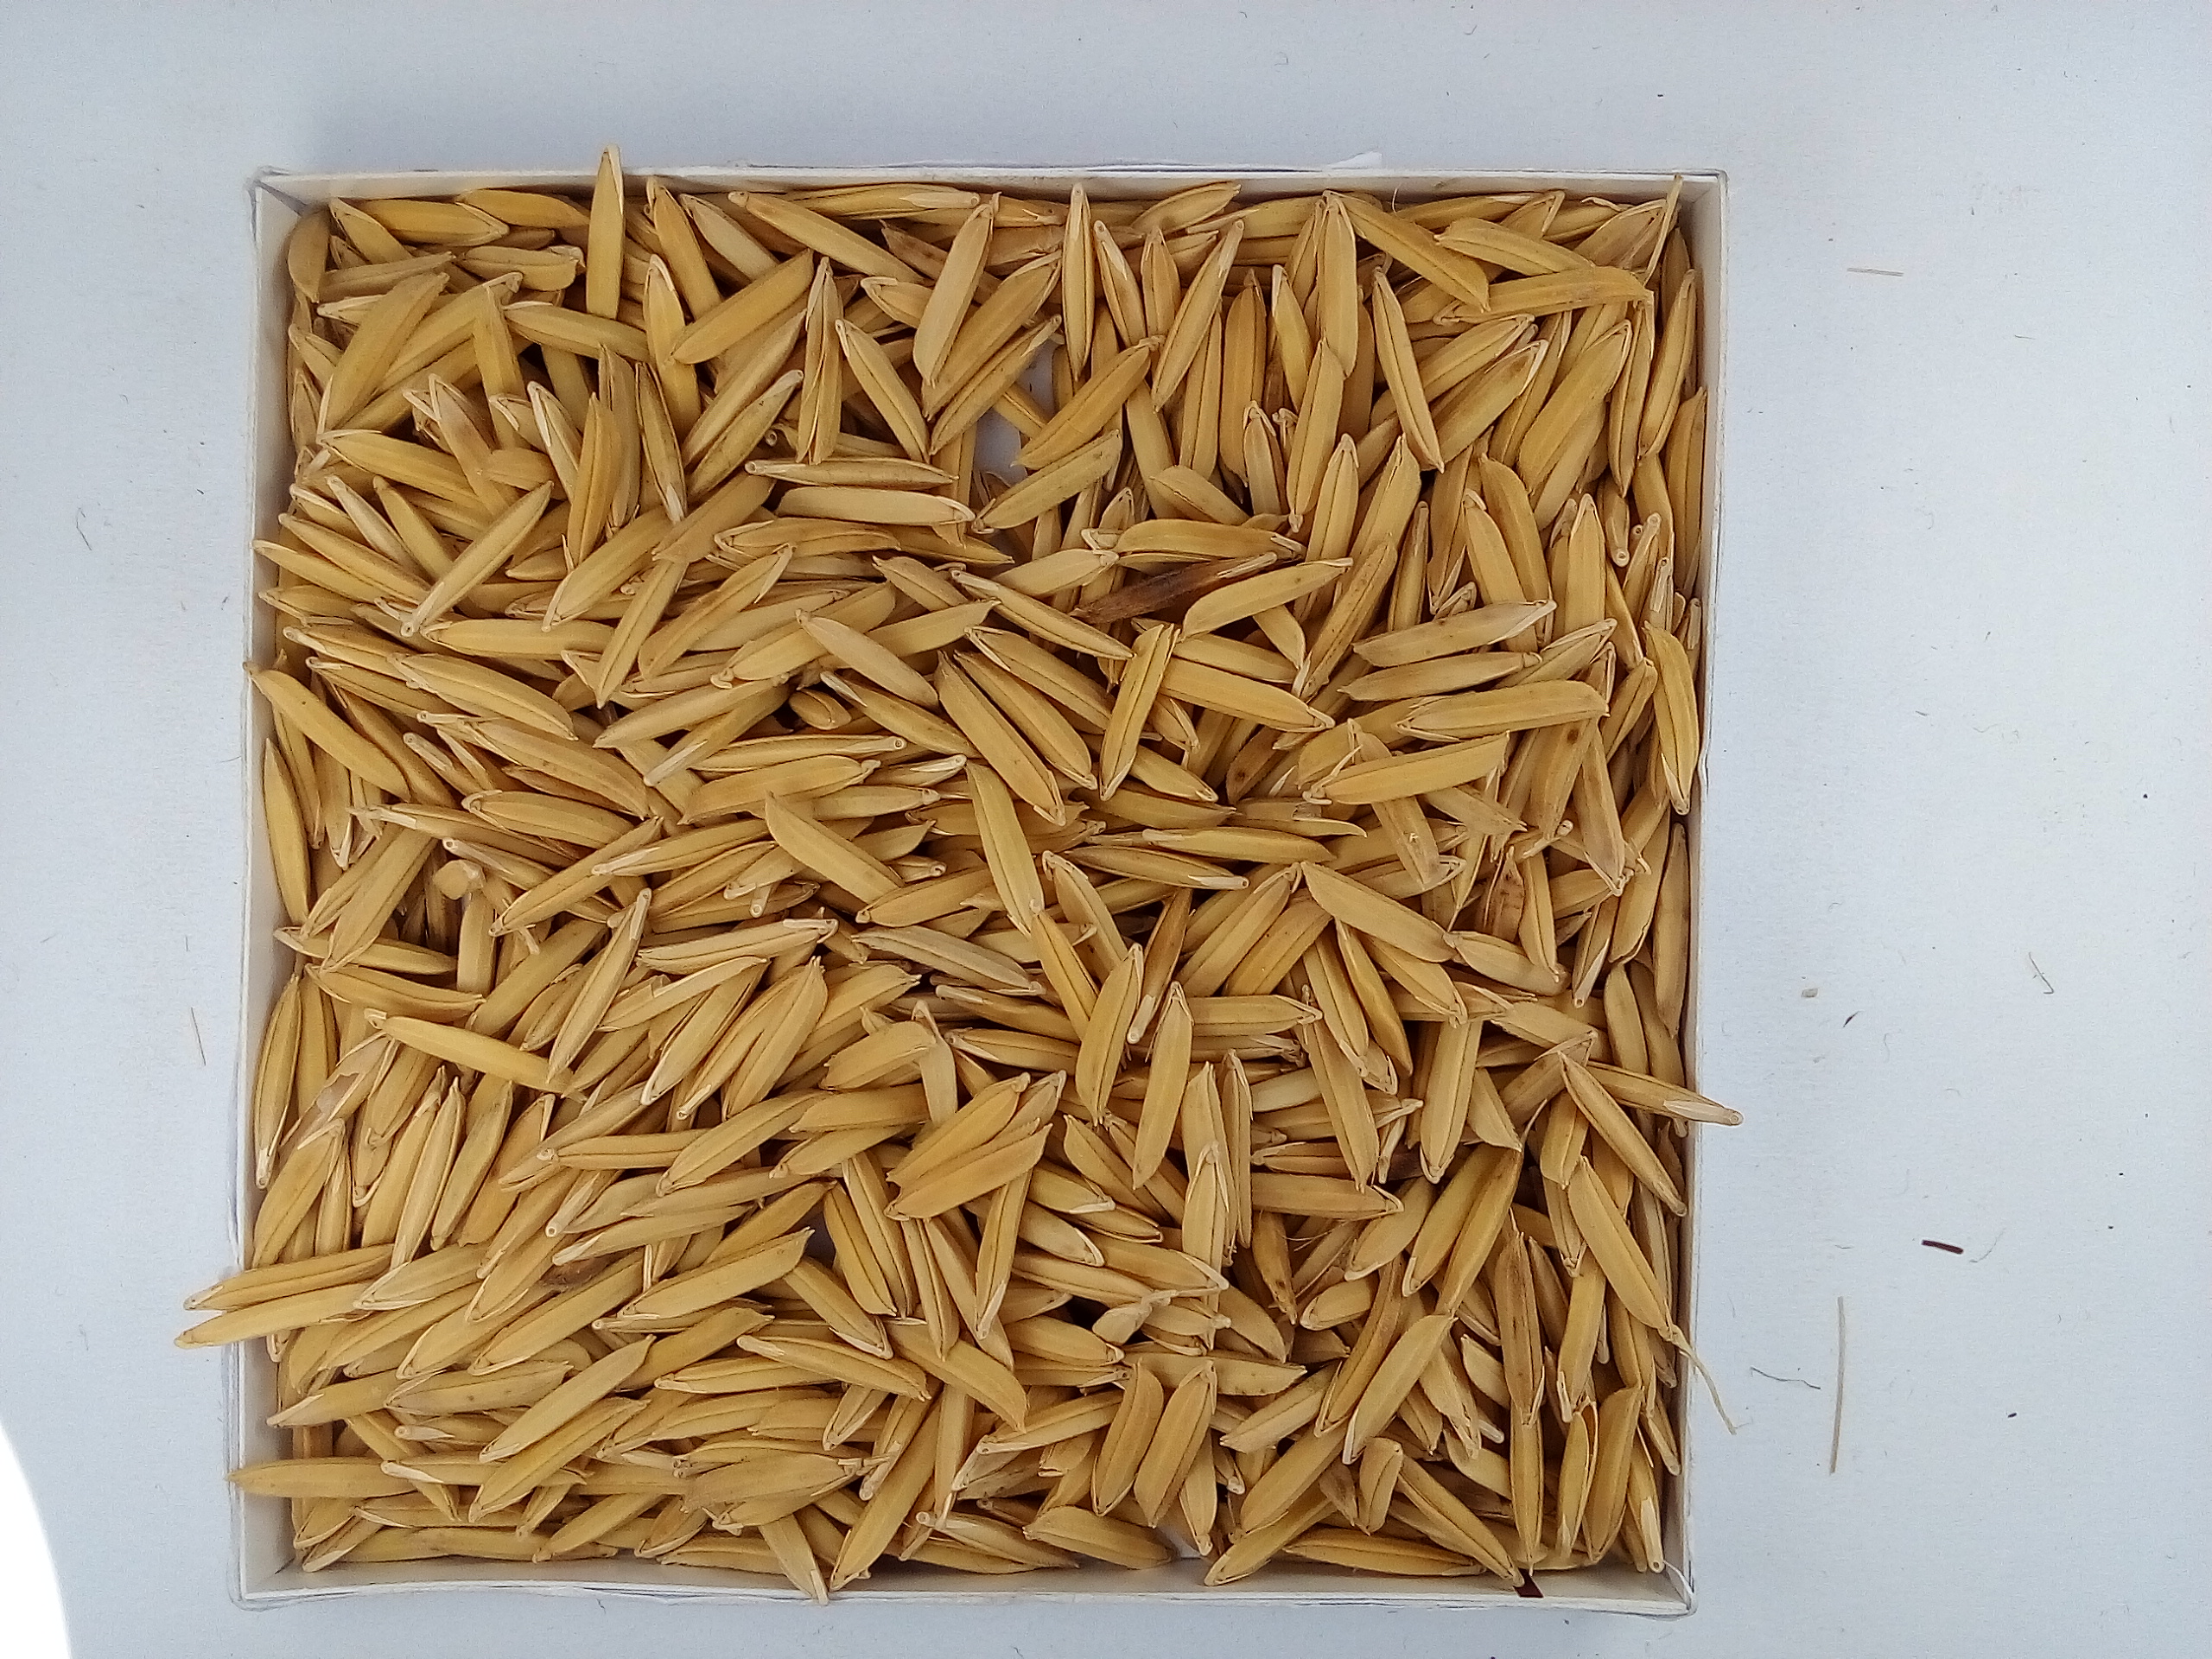
Rice seed variety: Unknown